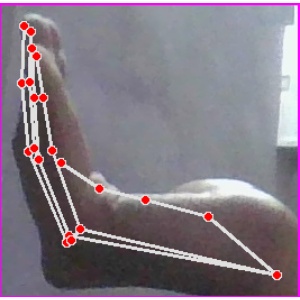
अक्षर: स